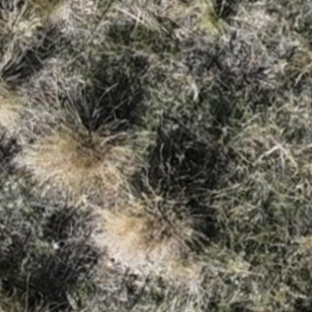
Month: october